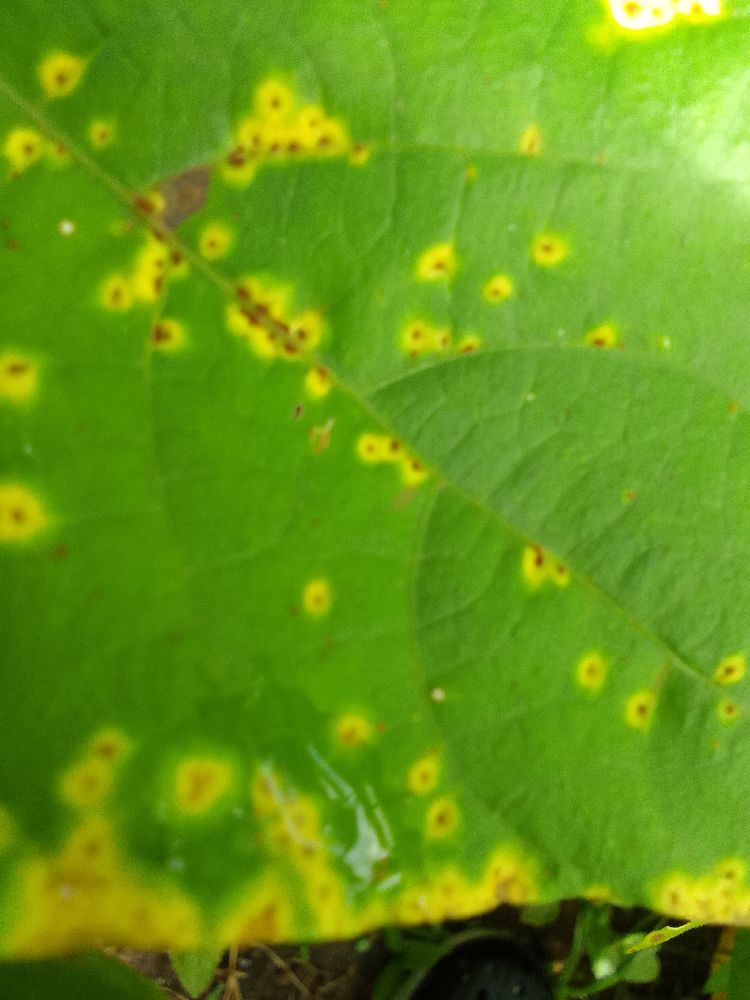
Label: rust